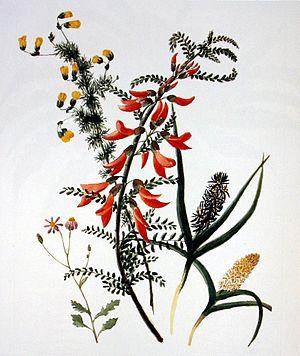
Anna Maria Truter, Lady Barrow est une artiste botanique sud-africaine de la Colonie du Cap. Au moment où elle a quitté le Cap en 1803, elle avait rassemblé le premier portfolio connu d'études et de paysages floraux du Cap.
Le Baguenaudier d'Éthiopie est une plante de la famille des Fabaceae. L'espèce est plus connue sous l'ancien nom de Sutherlandia frutescens, n'ayant changé de nom que depuis le début des années 2000.